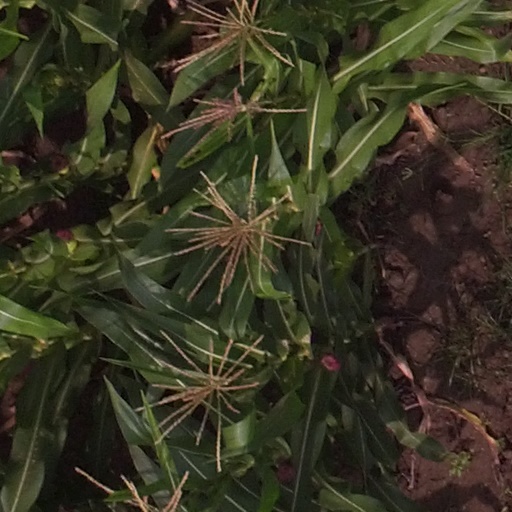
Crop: maize; corn